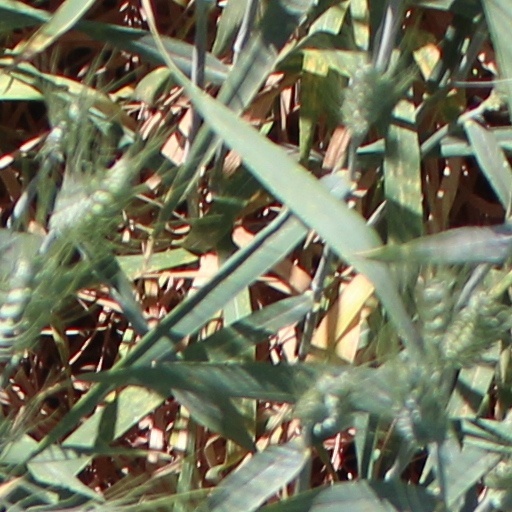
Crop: wheat